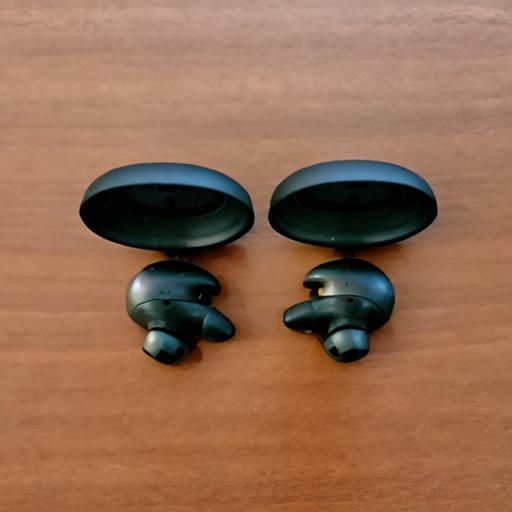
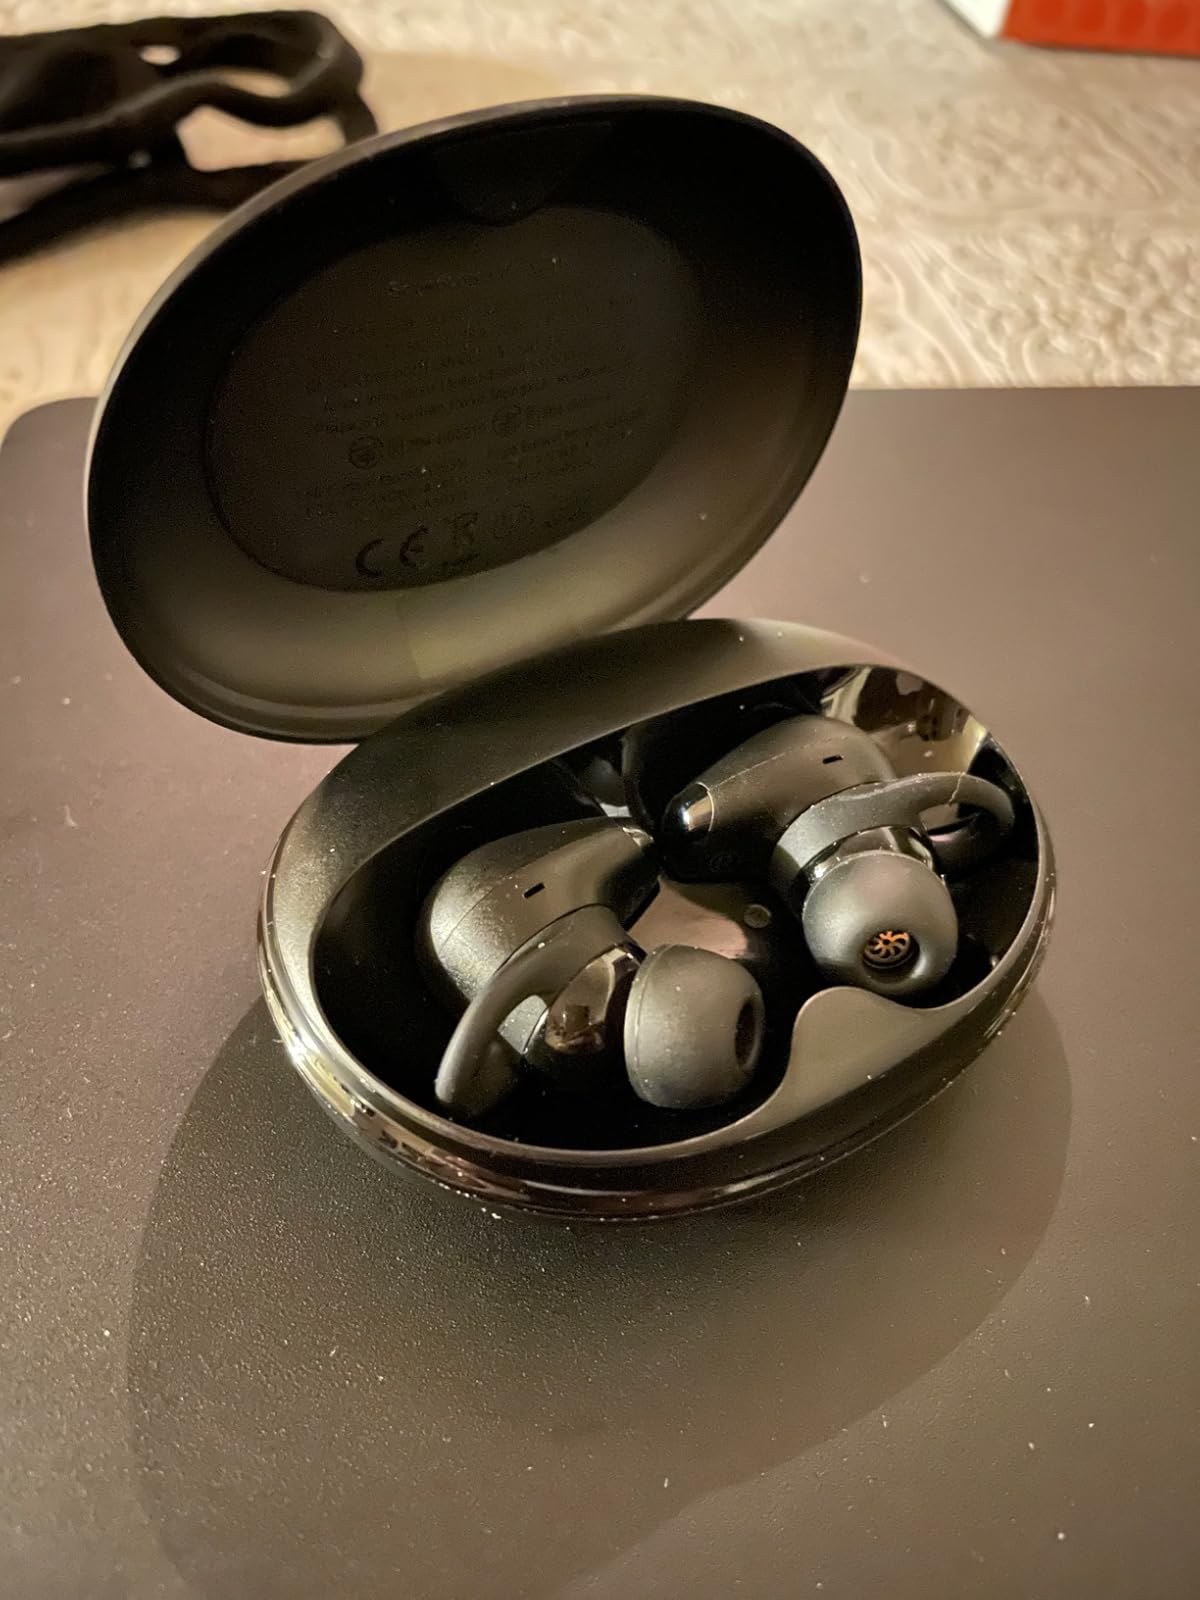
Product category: earbuds
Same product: no